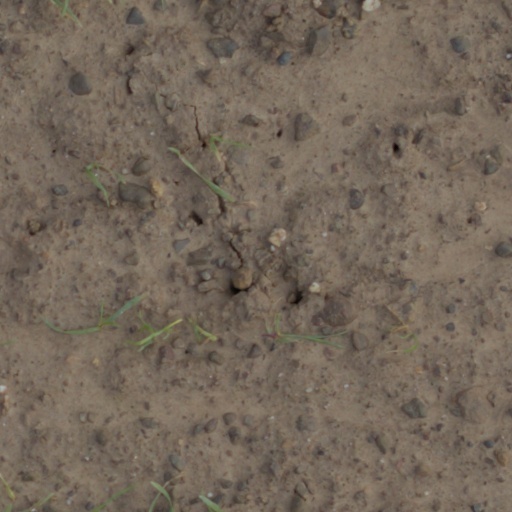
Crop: wheat